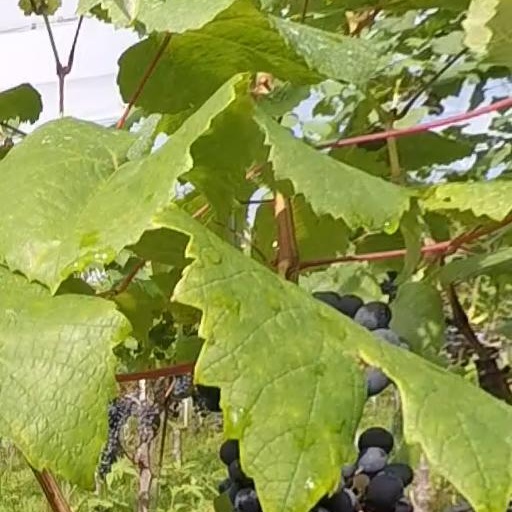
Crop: grape